Futurama season 4

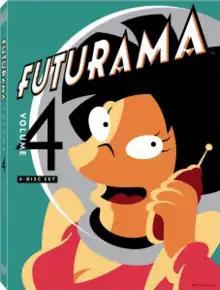
DVD cover for the 2012 re-release of "Volume Four" featuring Amy Wong

The fourth season of "Futurama" began airing on February 10, 2002 and concluded after 18 episodes on August 10, 2003.